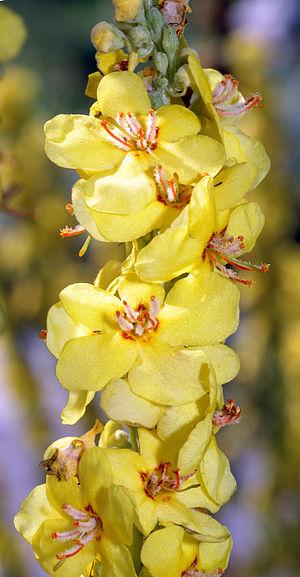
Cette liste de Tracheophyta de Bosnie-Herzégovine, ainsi que d’espèces introduites est un aperçu incomplet d’espèces de mousses, de fougères, de gymnospermes et d’angiospermes citées dans la littérature disponible en langues bosniaque, croate, serbe et serbo-croate. Cet aperçu n’inclue pas des espèces cultivées ni celles occasionnellement introduites.